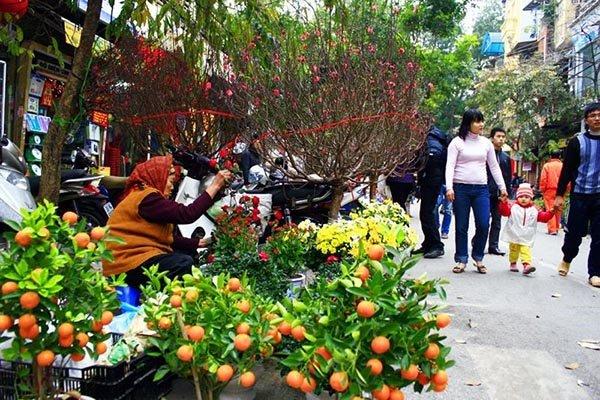
có một bà cụ đang ngồi ở bên trong của một quầy bán cây cảnh bên đường